Conrad I of Germany

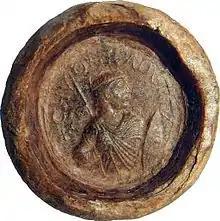
Conrad's seal

Conrad I (c. 881 – 23 December 918), called the Younger, was the king of East Francia from 911 to 918. He was the first king not of the Carolingian dynasty, the first to be elected by the nobility and the first to be anointed. He was chosen as the king by the rulers of the East Frankish stem duchies after the death of young King Louis the Child. Ethnically Frankish, prior to this election he had ruled the Duchy of Franconia from 906.